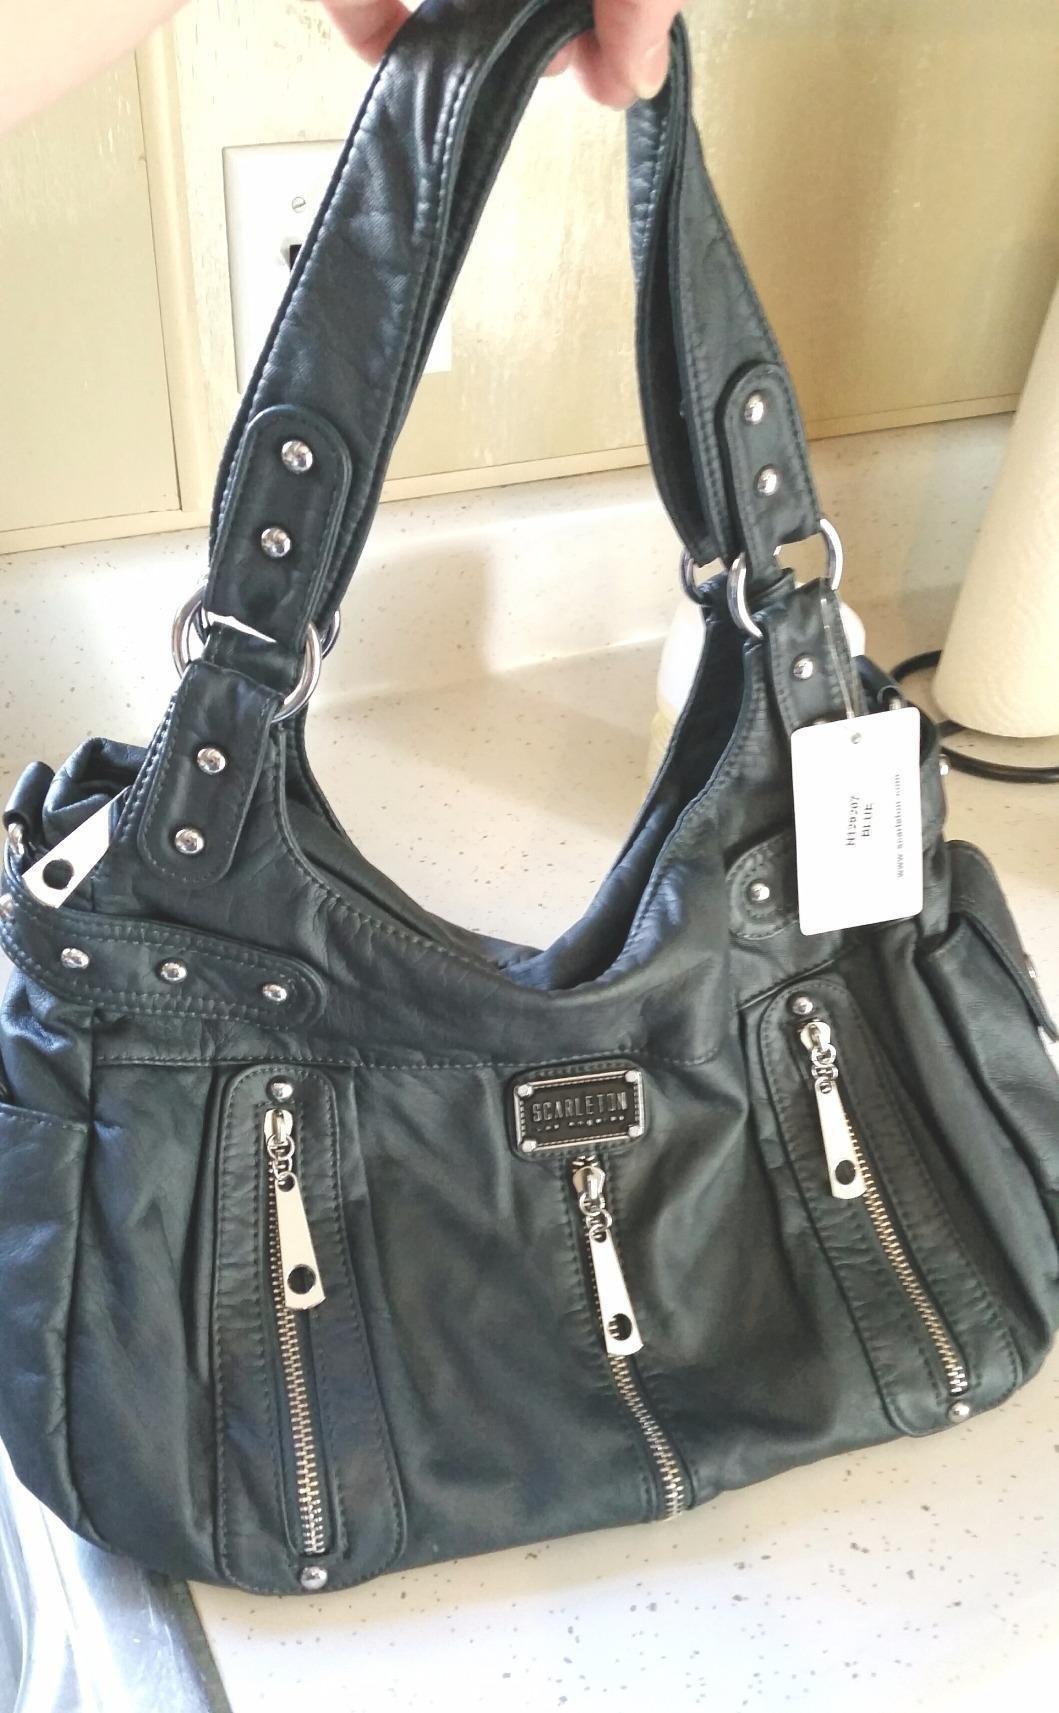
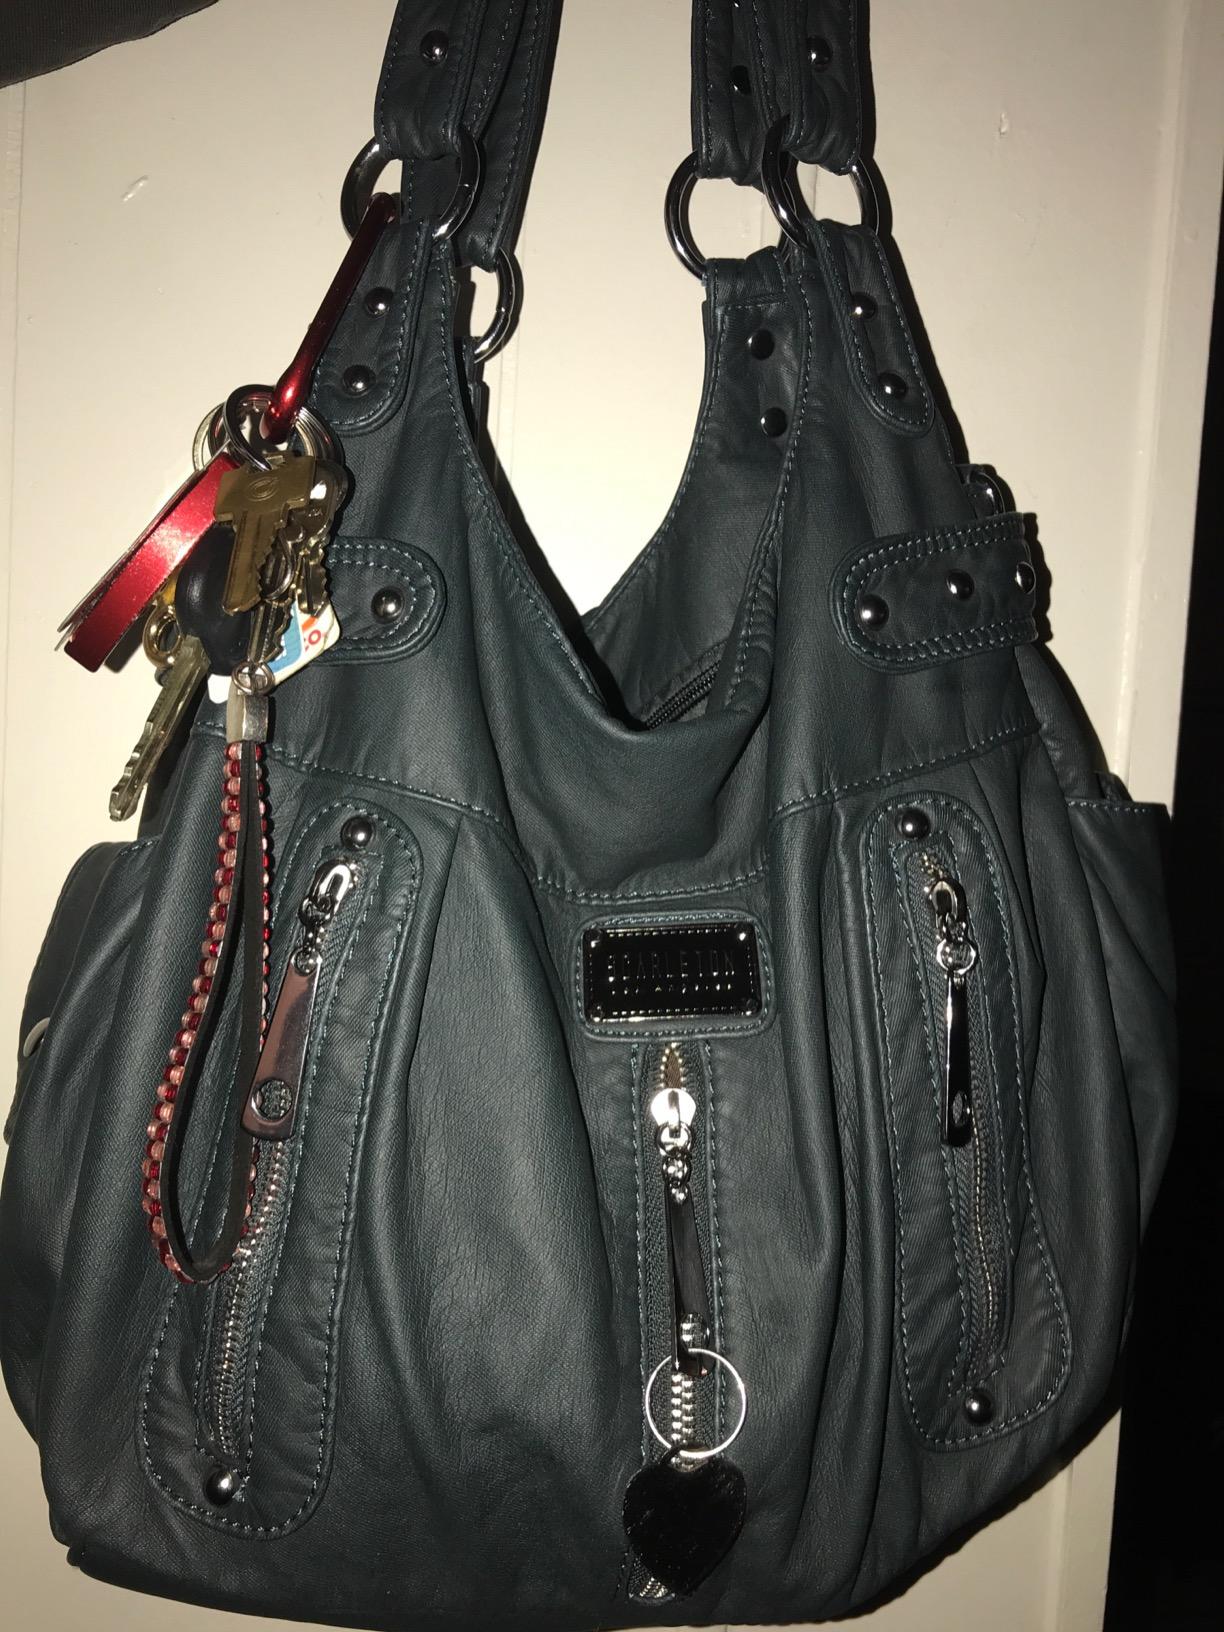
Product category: accessories_handbag
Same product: yes